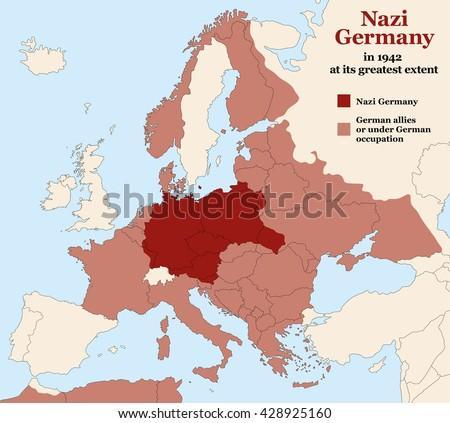
country at its greatest extent .